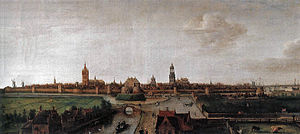
Hendrick Cornelius Vroom / Liv og levned
Delft set fra vest; et af de tidligste bybilleder fra Holland og det tidligste af Delft
Hendrik Cornelisz Vroom var en hollandsk guldaldermaler, der grundlagde den hollandske stil indenfor marinemaleriet. I begyndelsen malede han i fugleperspektiv, som de tidligere hollandske marinemalere, men hans senere værker er malet med et lavere perspektiv og giver derfor et mere realistisk udtryk. Han skal ikke forveksels med hans søn og elev Cornelis Vroom.